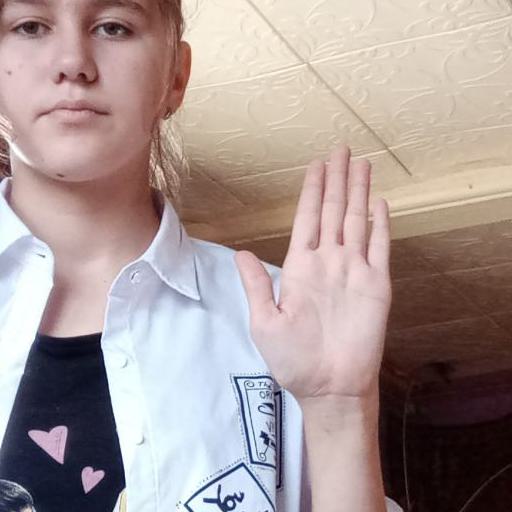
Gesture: stop